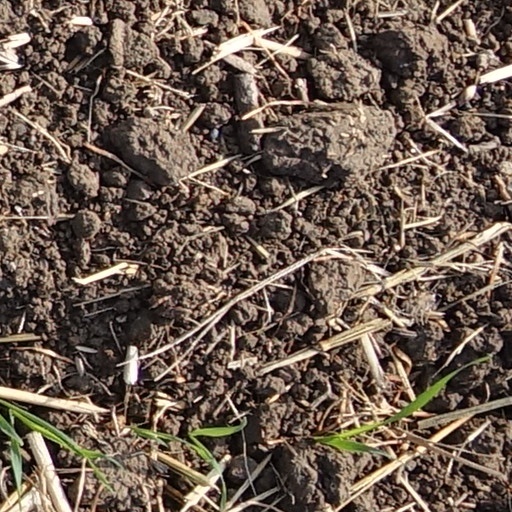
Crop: wheat